Stephen Báthory

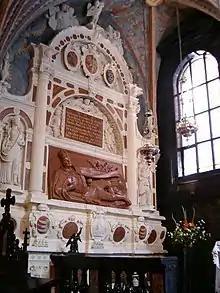

In 1584, Báthory allowed Zamoyski to execute Samuel Zborowski, whose death sentence for treason and murder had been pending for roughly a decade. This political conflict between Báthory and the Zborowski family, framed as the clash between the monarch and the nobility, would be a major recurring controversy in internal Polish politics for many years. In external politics, Báthory was considering another war with Russia, but his plans were delayed due to the lack of support from the Sejm, which refused to pass the requested tax raises.